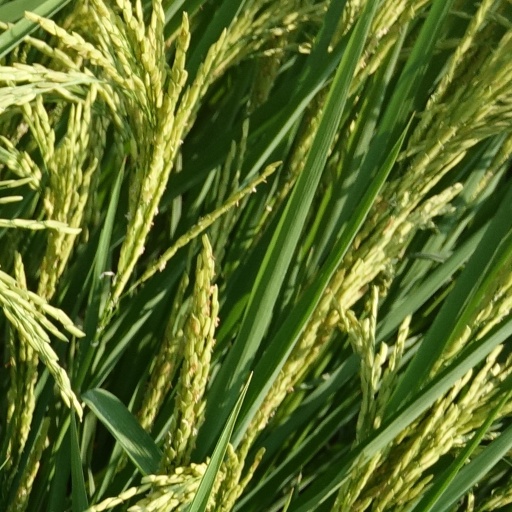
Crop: rice